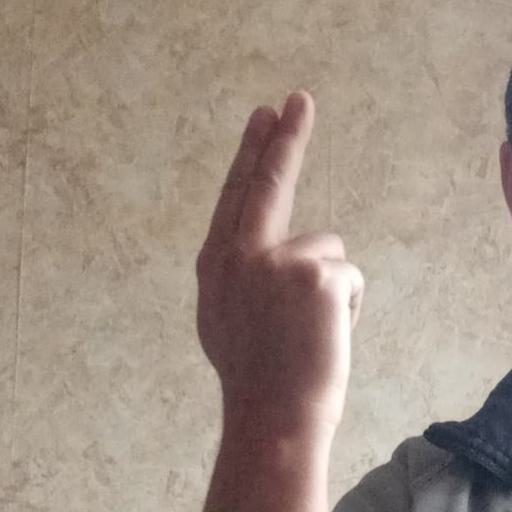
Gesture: two_up_inverted